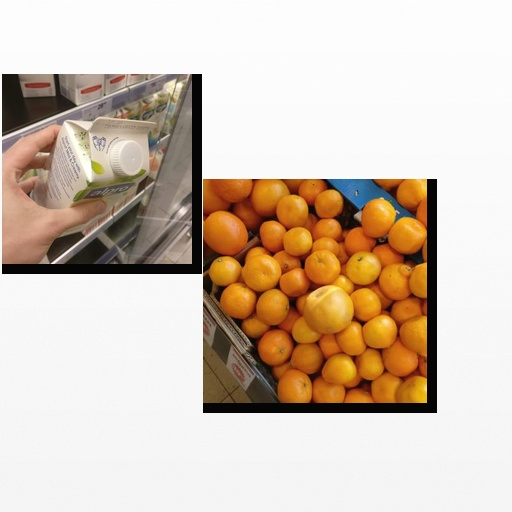
Food items: soyghurt, satsuma